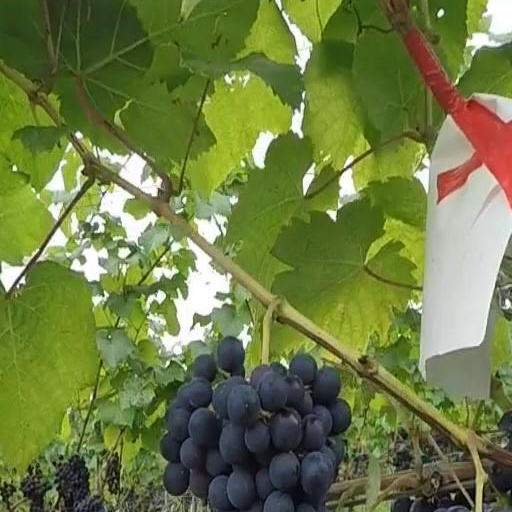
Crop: grape